The Night Without Pause

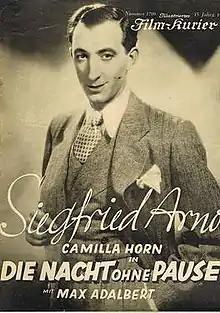

The Night Without Pause is a 1931 German comedy film directed by Andrew Marton and Franz Wenzler and starring Sig Arno, Camilla Horn and Max Adalbert. It was made by the German subsidiary of Universal Pictures in partnership with Tobis Film. It was shot at the Johannisthal Studios in Berlin. The film's sets were designed by Fritz Maurischat and Gabriel Pellon. It is based on the farce "Der keusche Lebemann" by Ernst Bach and Franz Arnold, and was remade in 1952.